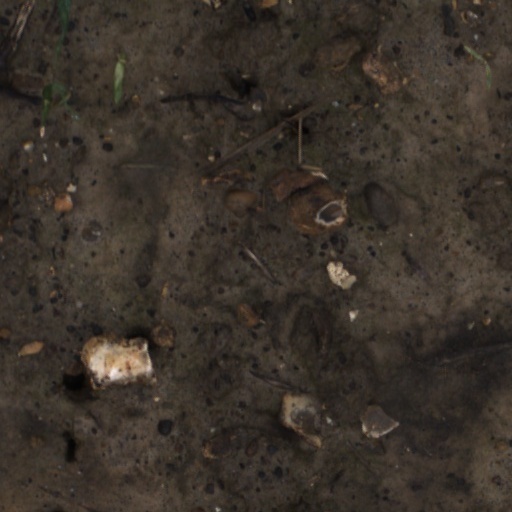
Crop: wheat